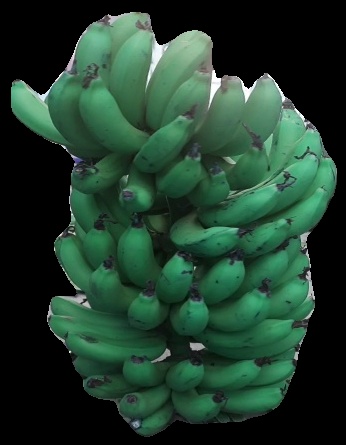
Variety: pachbale
Grade: grade2